Casualties of the Tigray war

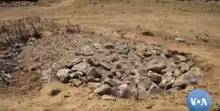

Numerous reports have been made of extrajudicial killings and summary executions (in many cases, targeting civilians) since the war began.